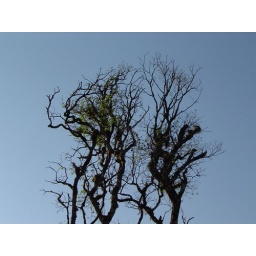
Forest tree over blue sky